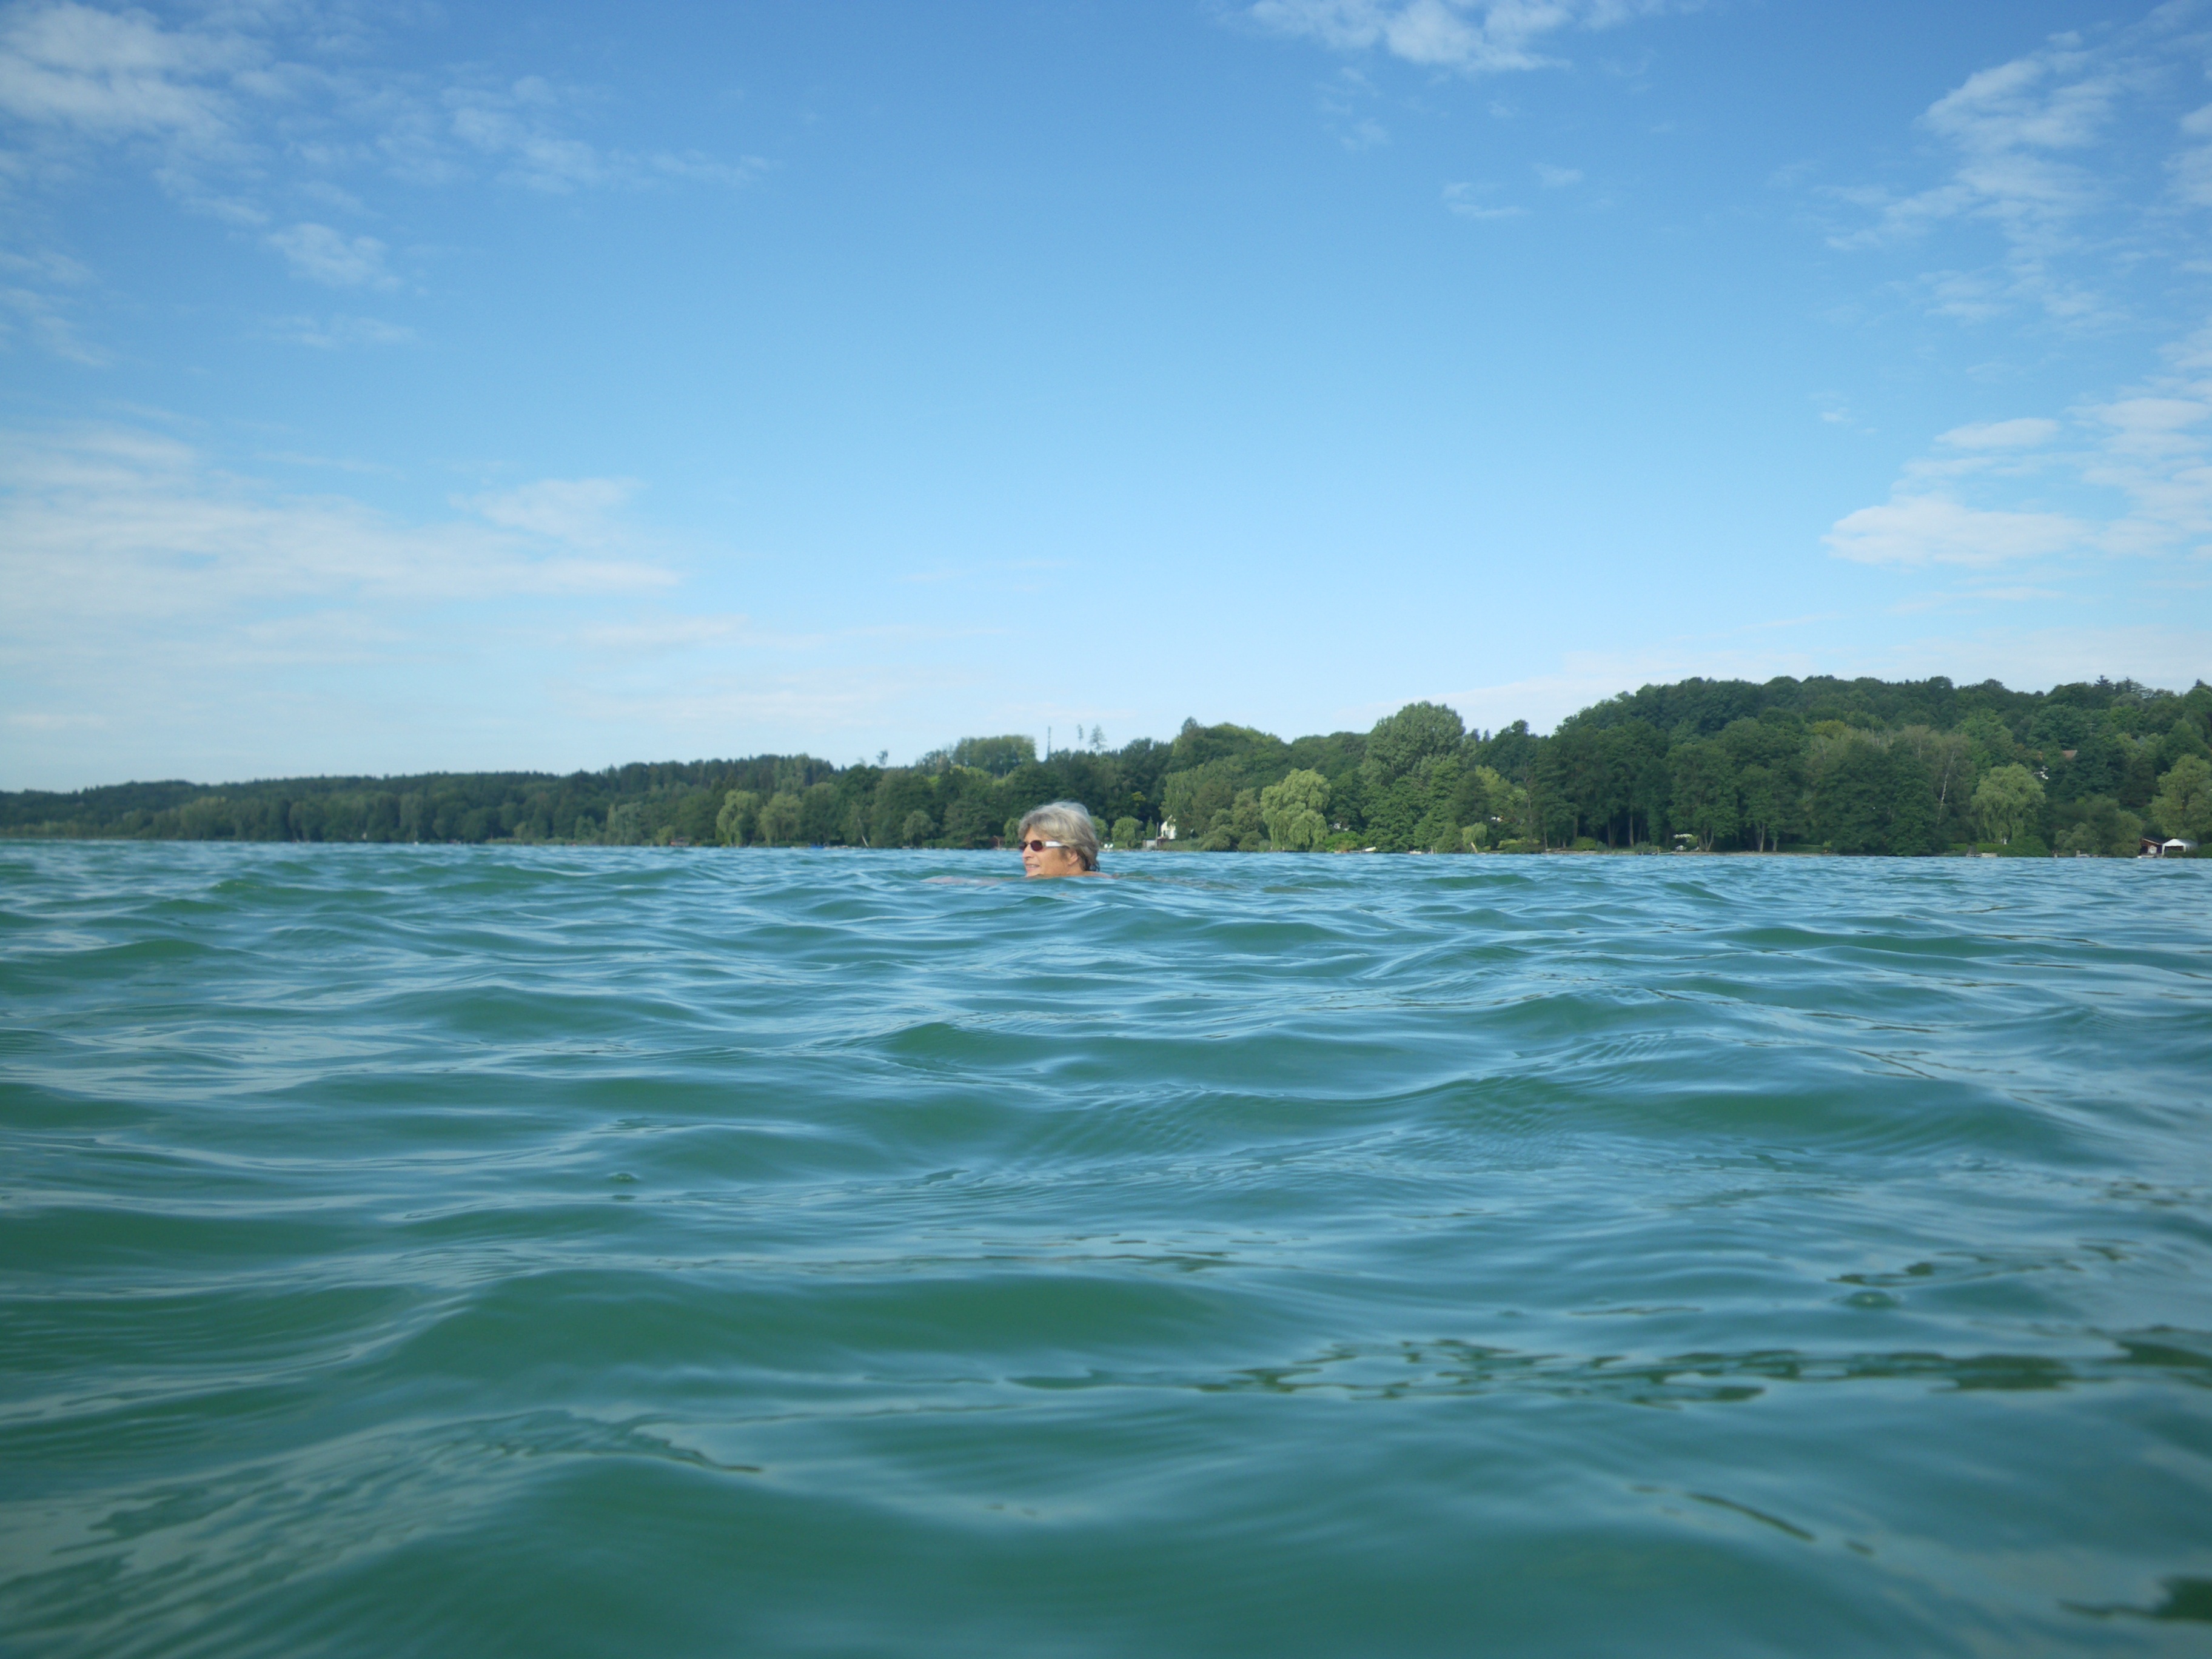
sea, water, boat, lake, swim, paddle, vehicle, lagoon, bay, kayak, sports equipment, boating, pilsensee